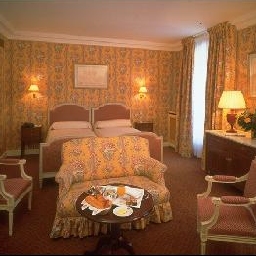
Room type: bedroom